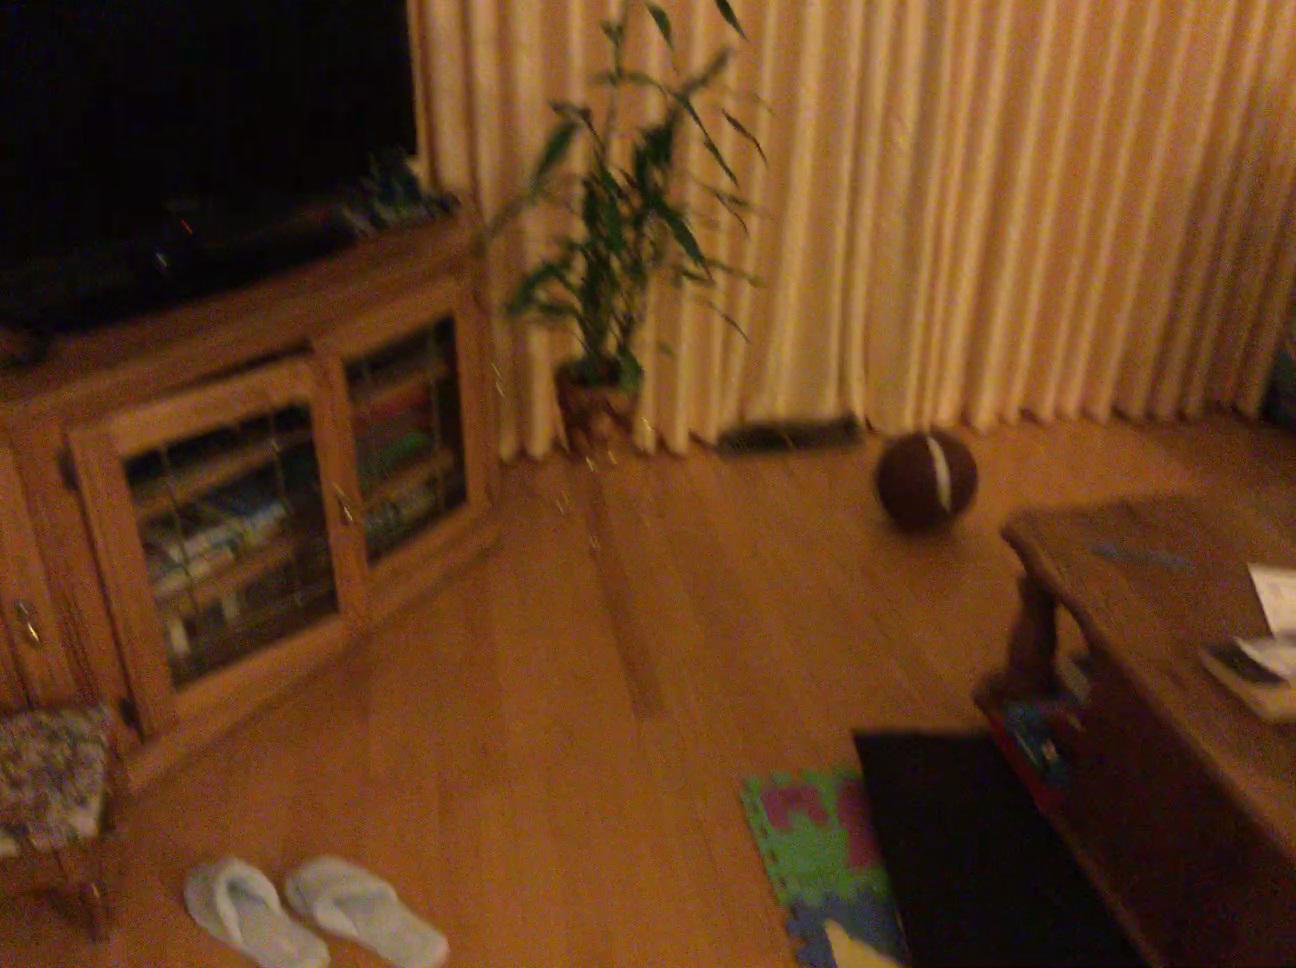
Question: Is the stand right of the couch from the camera's perspective? Final answer should be yes or no.
Answer: No